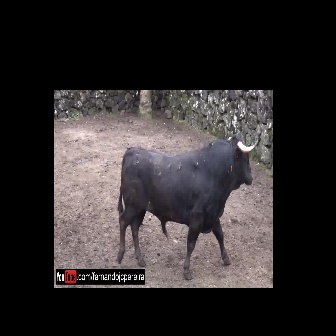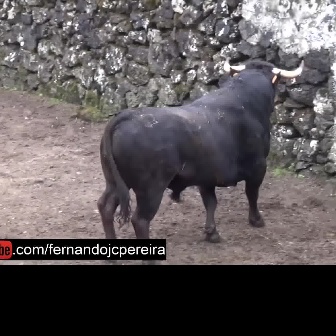
  Please identify the target specified by the bounding box [110,131,258,280] in the first image and locate it in the second image. Return the coordinates in [x_min,y_min,x_max,y_max] format.
Answer: [96,56,304,264]